Carrier Airborne Early Warning Weapons School

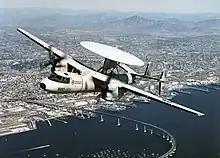
CAEWWS E-2C in flight over the San Diego–Coronado Bridge

Less than a decade after becoming an independent command, the US Navy reincorporated CAEWWS. On 11 July 1996, CAEWWS and TOPGUN moved from NAS Miramar and joined Strike University as the foundation for the Naval Strike and Air Warfare Center (NSAWC) at Naval Air Station Fallon. The close proximity of weapons school instructors supporting a variety of platforms has been central to the success of NSAWC. The cooperation found between weapons schools is essential in the development of tactics, creation of WTIs, and fleet support. Since its incorporation into NSAWC (today NADWC), CAEWWS expanded its academic instruction and execution to include nearly a dozen courses focused on power projection, air defense, electronic warfare, and joint and coalition interoperability. Ultimately though, the focus of the weapons school would evolve as the number of courses narrowed. In the early 2000s, AMCC transitioned to include the production of Weapons Tactics Instructors (WTIs) while continuing to instruct fleet squadron mission and aircraft commanders. In 2013 came the establishment of the ACCLOGWING Weapons School (ACCLWS), which allowed for transferring some fleet training responsibilities.